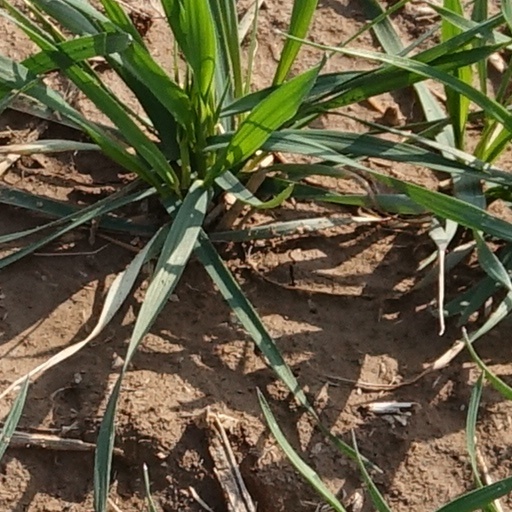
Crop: wheat